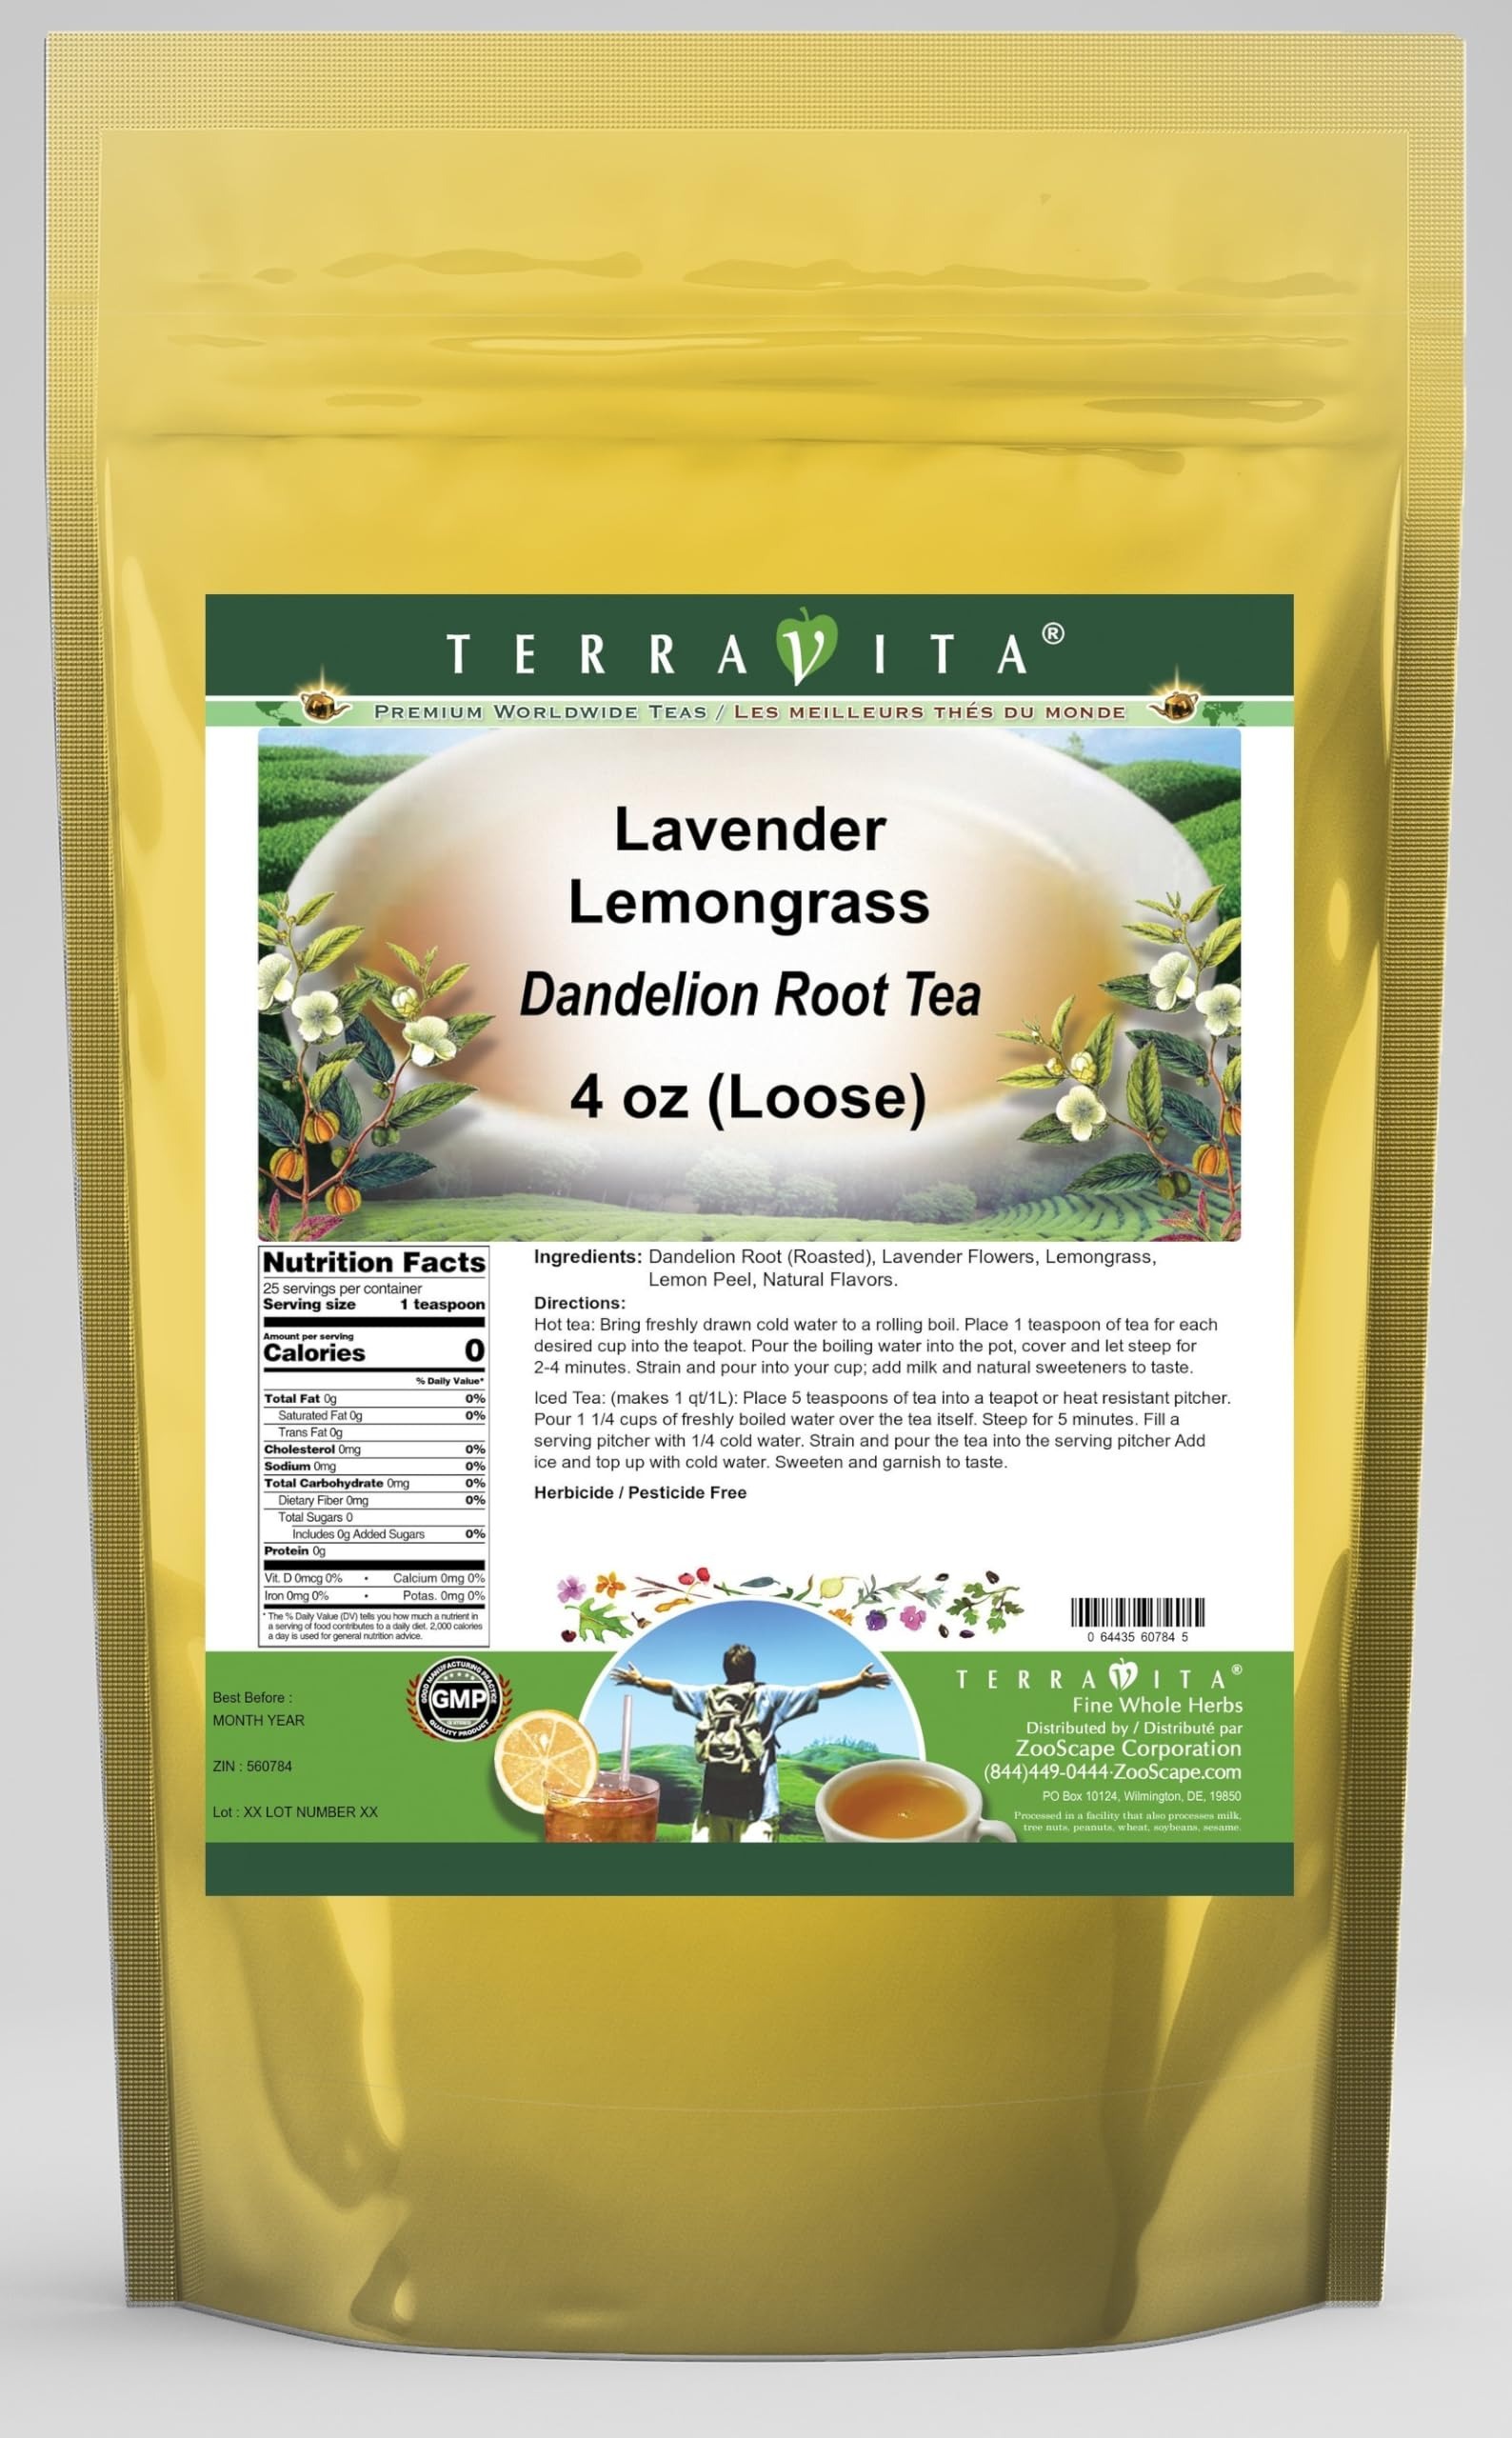
Item Name: Lavender Lemongrass Dandelion Root Tea (Loose) (4 oz, ZIN: 560784) - 2 Pack
Bullet Point 1: Our Lavender Lemongrass Dandelion Root tea is a delicious naturally flavored Dandelion Root coffee substitute with Lavender Flowers, Lemongrass and Lemon Peel that you will enjoy relaxing with anytime! The natural and caffeine-free Lavender Lemongrass taste is delicious! - Ingredients: Dandelion Root, Lavender Flowers, Lemongrass, Lemon Peel and Natural Lavender Lemongrass Flavor.
Bullet Point 2: No fillers.
Bullet Point 3: Manufacturer: TerraVita
Bullet Point 4: Size: 4 oz
Bullet Point 5: Loose Leaf Dandelion Root Tea - Packed in a convenient upright pouch!
Product Description: Our Lavender Lemongrass Dandelion Root tea is a delicious naturally flavored Dandelion Root coffee substitute with Lavender Flowers, Lemongrass and Lemon Peel that you will enjoy relaxing with anytime! The natural and caffeine-free Lavender Lemongrass taste is delicious! - Ingredients: Dandelion Root, Lavender Flowers, Lemongrass, Lemon Peel and Natural Lavender Lemongrass Flavor. - Hot tea brewing method: Bring freshly drawn cold water to a rolling boil. Place 1 teaspoon of tea for each desired cup into the teapot. Pour the boiling water into the pot, cover and let steep for 2-4 minutes. Strain and pour into your cup; add milk and natural sweeteners to taste. - Iced tea brewing method: (to make 1 liter/quart): Place 5 teaspoons of tea into a teapot or heat resistant pitcher. Pour 1 1/4 cups of freshly boiled water over the tea itself. Steep for 5 minutes. Fill a serving pitcher with 1/4 cold water. Strain and pour the tea into the serving pitcher Add ice and top up with cold water. Sweeten and garnish to taste. - TerraVita is an exclusive line of premium-quality, natural source products that use only the finest, purest and most potent ingredients found around the world. TerraVita is hallmarked by the highest possible standards of purity, potency, stability and freshness. All of our products are prepared with the highest elements of quality control, from raw materials through the entire manufacturing process, up to and including the moment that the bottles or bags are sealed for freshness and shipped out to you. Our highest possible standards are certified by independent laboratories and backed by our personal guarantee. - TerraVita exists to meet and ensure your family's health and wellness without the harmful effects of chemicals and health products. We strive to make
Value: 8.0
Unit: Ounce

Price: 36.06